President of the Philippines

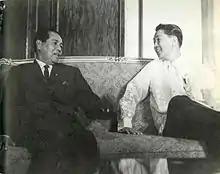
President-elect Ferdinand E. Marcos is received by incumbent President Diosdado Macapagal at the Malacañan Palace Music Room, before both proceeded to the inaugural venue, December 30, 1965.

The 250th (Presidential) Airlift Wing of the Philippine Air Force has the mandate of providing safe and efficient air transport for the president of the Philippines and the First Family. On occasion, the wing has also been tasked to provide transportation for other members of government, visiting heads of state, and other state guests.